2nd Marine Aircraft Wing

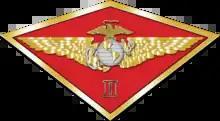
2nd MAW Insignia

The 2nd Marine Aircraft Wing (2nd MAW) is the major east coast aviation unit of the United States Marine Corps and is headquartered in Marine Corps Air Station Cherry Point, North Carolina. The Wing provides the aviation combat element for the II Marine Expeditionary Force.